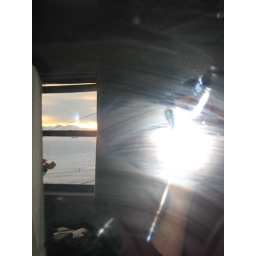
sunset from my window and reflected in my bathroom sink (part of uppercase living)